Battle of Gembloux (1940)

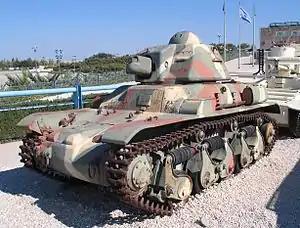
A Renault R35 light tank. Superior to the "Panzer" I and II, the R35 was outmatched by smaller numbers of the "Panzer" III and IV.

On the German side and forming part of Army Group B was Reichenau's 6th Army. Its forces at Gembloux were mostly first-line and experienced reservists. The divisions had been active divisions in peacetime and were filled out with reservists as war approached; they had the best equipment establishments in the "Heer" (German Army) and most had experienced action in the Invasion of Poland the preceding September. The formations included the XVI Corps commanded by General Erich Hoepner and the IV Corps commanded by General Viktor von Schwedler.